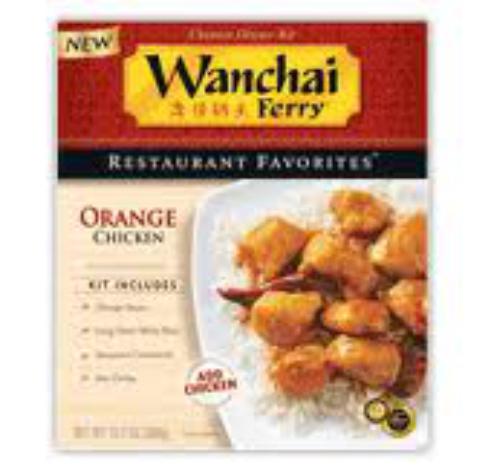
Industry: Food